Erukkur

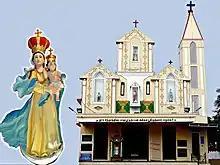
The shrine of Our Lady of Chindhaaththirai at Erukkur.

Erukkur is a village located nearby Sirkazhi in Mayiladuthurai district, Tamil Nadu, India. It is located just 10 km from the Bay of Bengal; 5 km from Kollidam; 20 km from Chidambaram; 250 km from Chennai and 80 km from Pondicherry.